Li'l Liza Jane

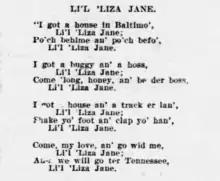
Lyrics published in the "Evening Star" as a "dialect song" in 1905. In his book, "Poor Gal", scholar Dan Gutstein attributes these lyrics to a short story published by Anne Virginia Culbertson in 1904.

In his book, "Poor Gal", scholar Dan Gutstein indicates that "Little Liza Jane" and "a suite of closely related folk songs likely originated among enslaved people during celebratory dances or 'frolics' on southern plantations." Gutstein cites ten narratives from the Works Progress Administration Slave Narrative Collection in establishing the song's origins. During the Civil War, some "Liza Jane" songs likely "leaked out" from the folk repertoire of enslaved people and were adopted by regiments from both sides of the war, including the 43rd United States Colored Troops Regiment, the 23rd North Carolina Regiment (known as the Pee Dee Guards), and the Indiana 67th Regiment.